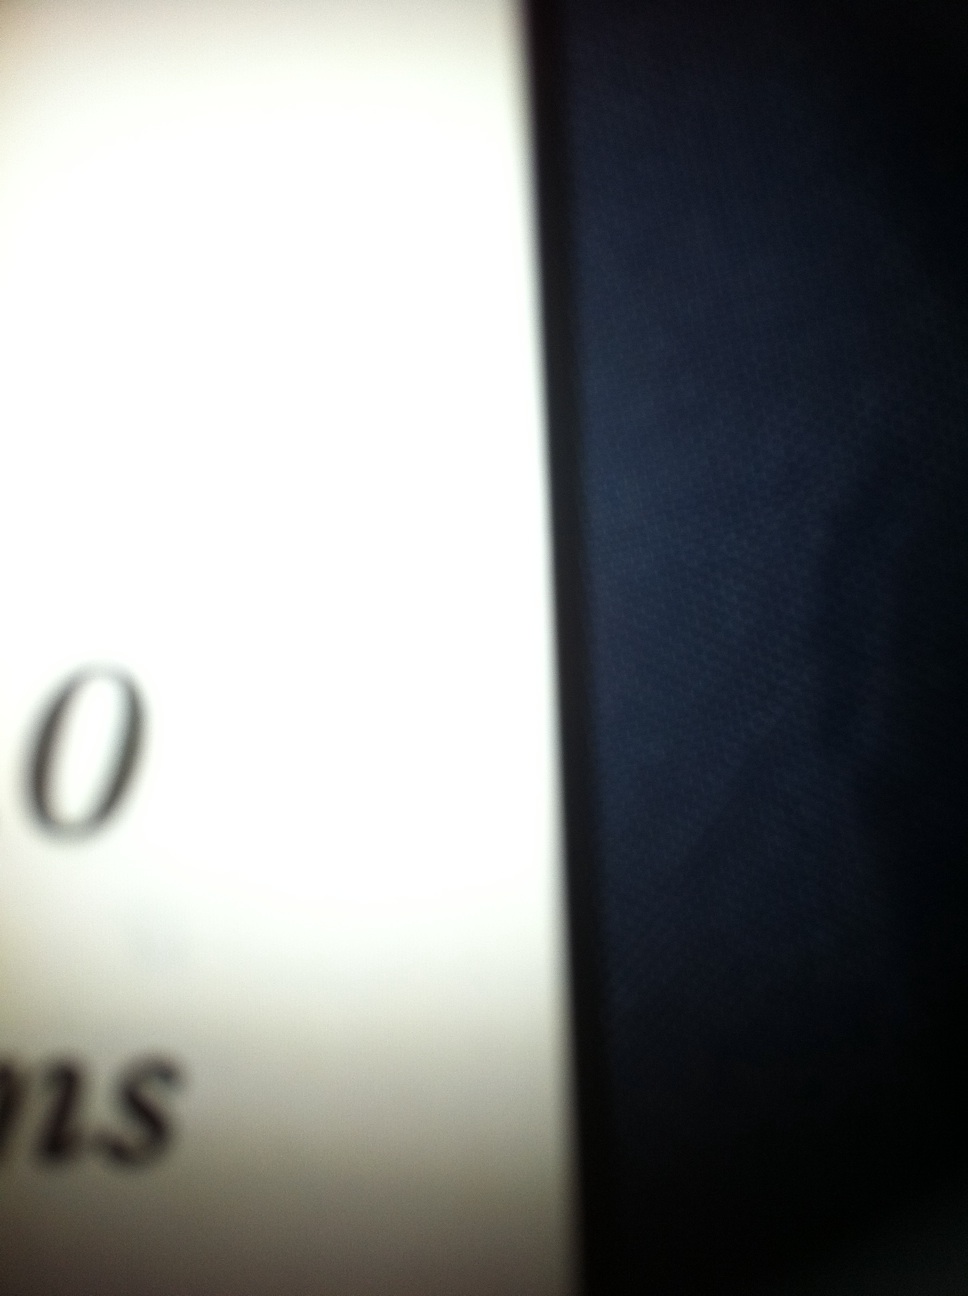Question: Can you please tell me what this page number is, thank you.
Answer: unanswerable